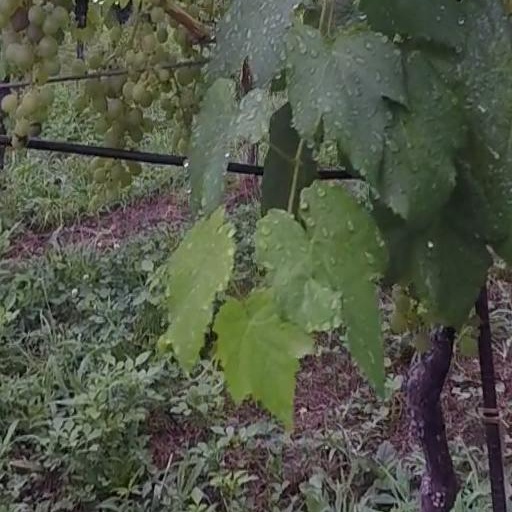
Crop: grape